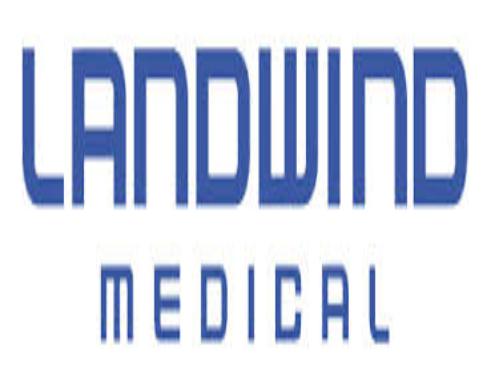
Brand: Landwind-3
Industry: Transportation